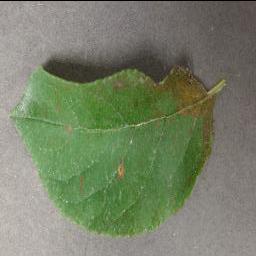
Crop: apple
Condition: cedar_rust